Stradbroke Handicap

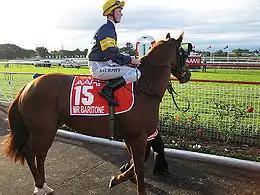
Mr Baritone - 2008 winner

The race is named after Lord Stradbroke, relative to Henry John Rous, originator of the weight-for-age scale in thoroughbred racing.